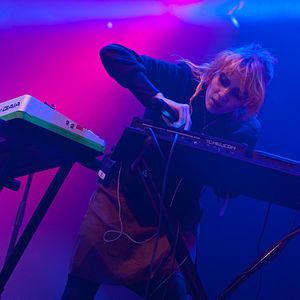
Art Angels est le quatrième album studio de l’auteure-compositrice-interprète canadienne Claire Boucher, édité et distribué sous son nom de scène Grimes. Il sort mondialement le 6 novembre 2015 au format numérique par le label 4AD et le 11 décembre de la même année au format physique. C'est en 2013 que Boucher commence à envisager la conception de cet opus, soit un an après la sortie de son troisième essai, Visions. Toutefois, elle prend la décision d’abandonner les créations originelles réalisées lors de ces sessions d’enregistrement afin de reconcevoir et d’améliorer une nouvelle série de pièces en 2014. La chanson REALiTi, qui provient des premières séances effectuées en studio, est présentée en son statut de maquette sur Internet au début de l’année 2015. Boucher, qui prend conscience de l’accueil favorable et des avis élogieux émis à l’égard de cette ébauche, choisit ensuite d’inclure une version plus accrue du morceau sur l’album.